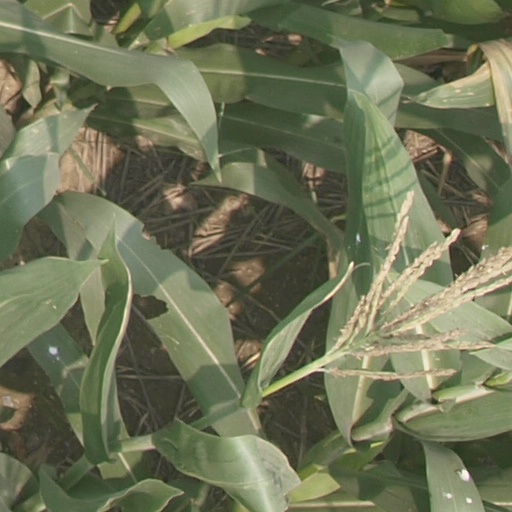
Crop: maize; corn